Ancient scripts of the Indian subcontinent

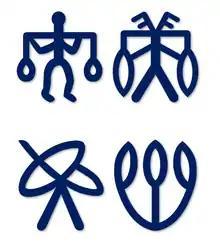
Indus script font

The Indus script (also known as the Harappan script) is a corpus of symbols produced by the Indus Valley civilization, in Harrapa and Kot Diji.